Taisetsu

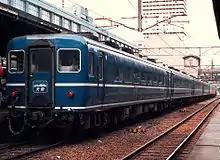
A "Taisetsu" overnight service in 1986

From 1 June 1963, the "Taisetsu" service operated as an express between Sapporo and Abashiri, via Asahikawa. This service was discontinued from the start of the revised timetable on 14 March 1992.